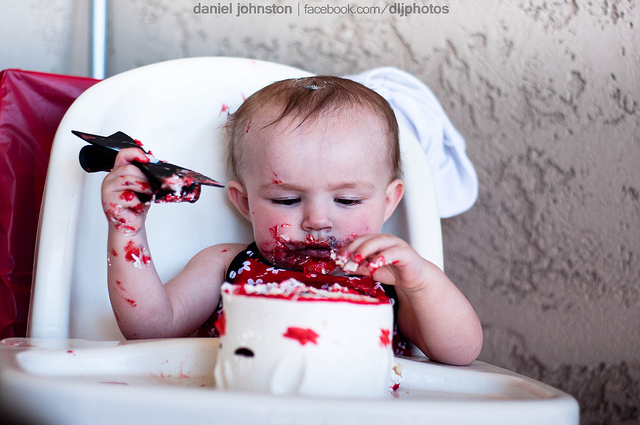
user: Given an image and a question. Answer the question in a short answer. Question: What is the white on the cake known as? Short Answer:
assistant: frost